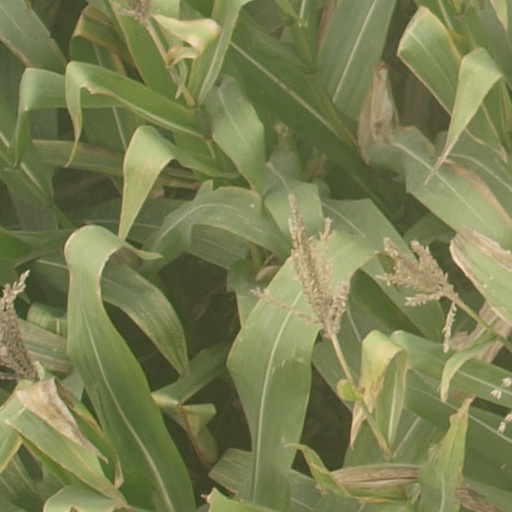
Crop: maize; corn